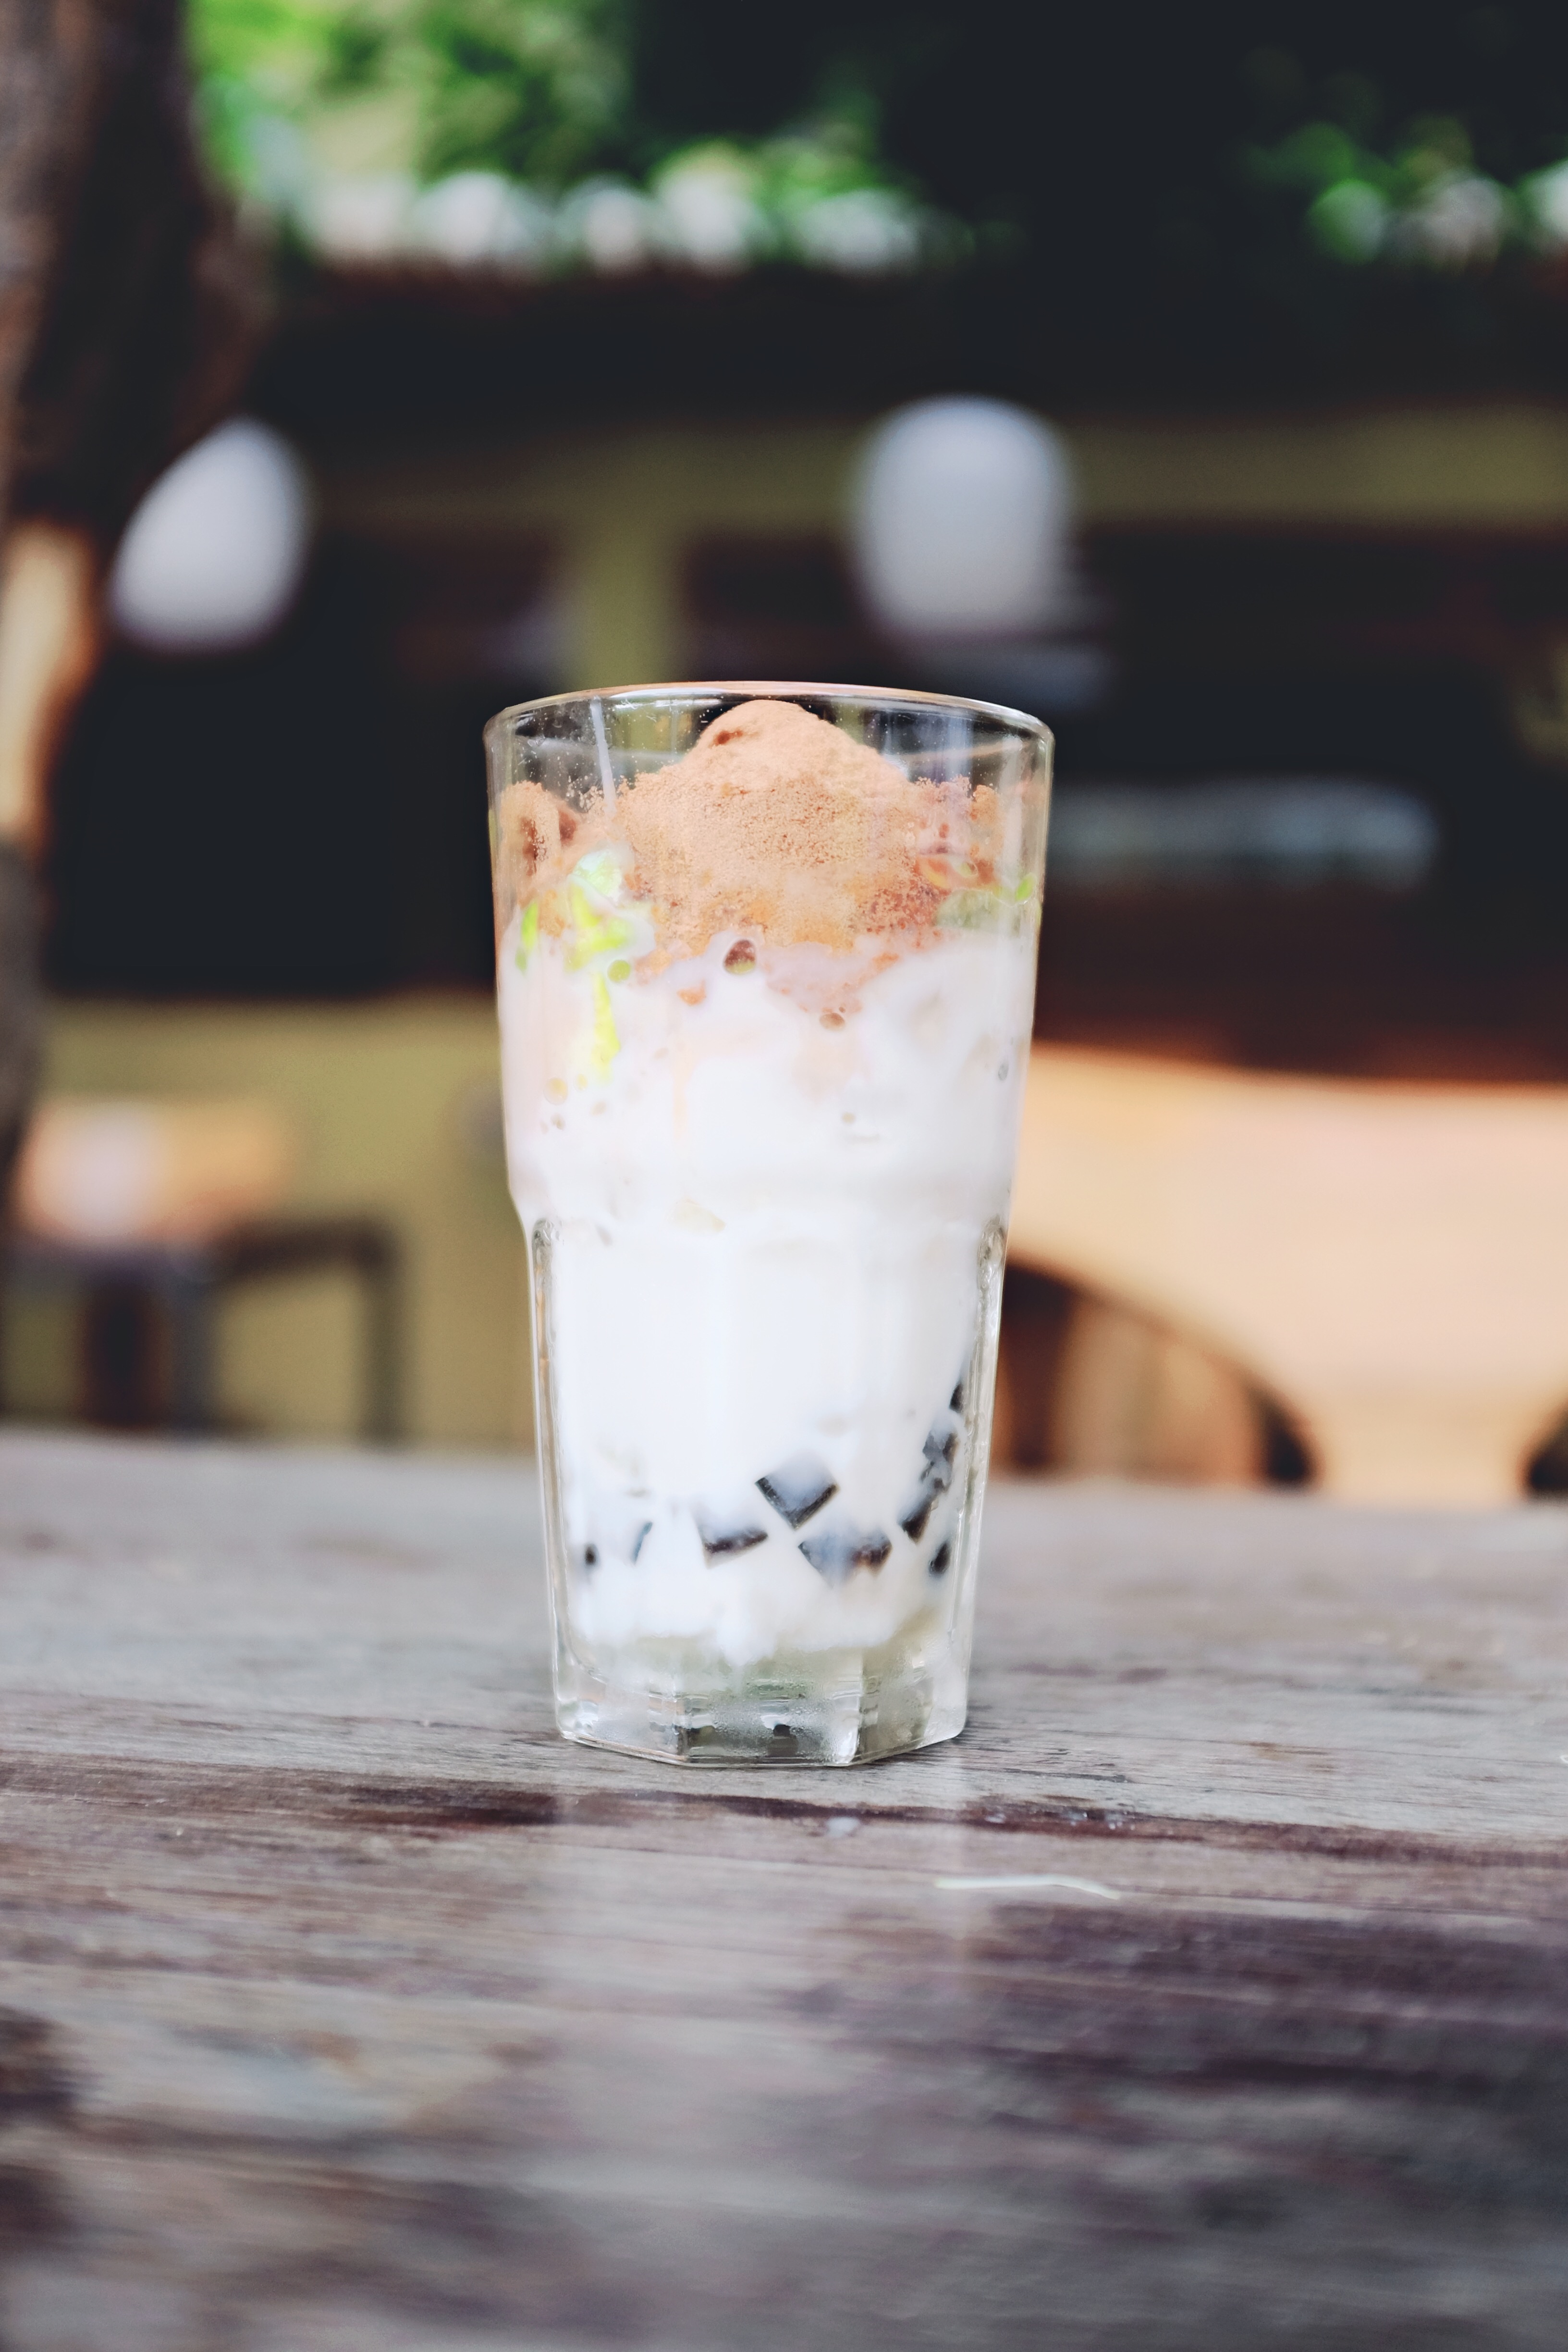
food, drink, dessert, cocktail, flavor, milkshake, alcoholic beverage, distilled beverage